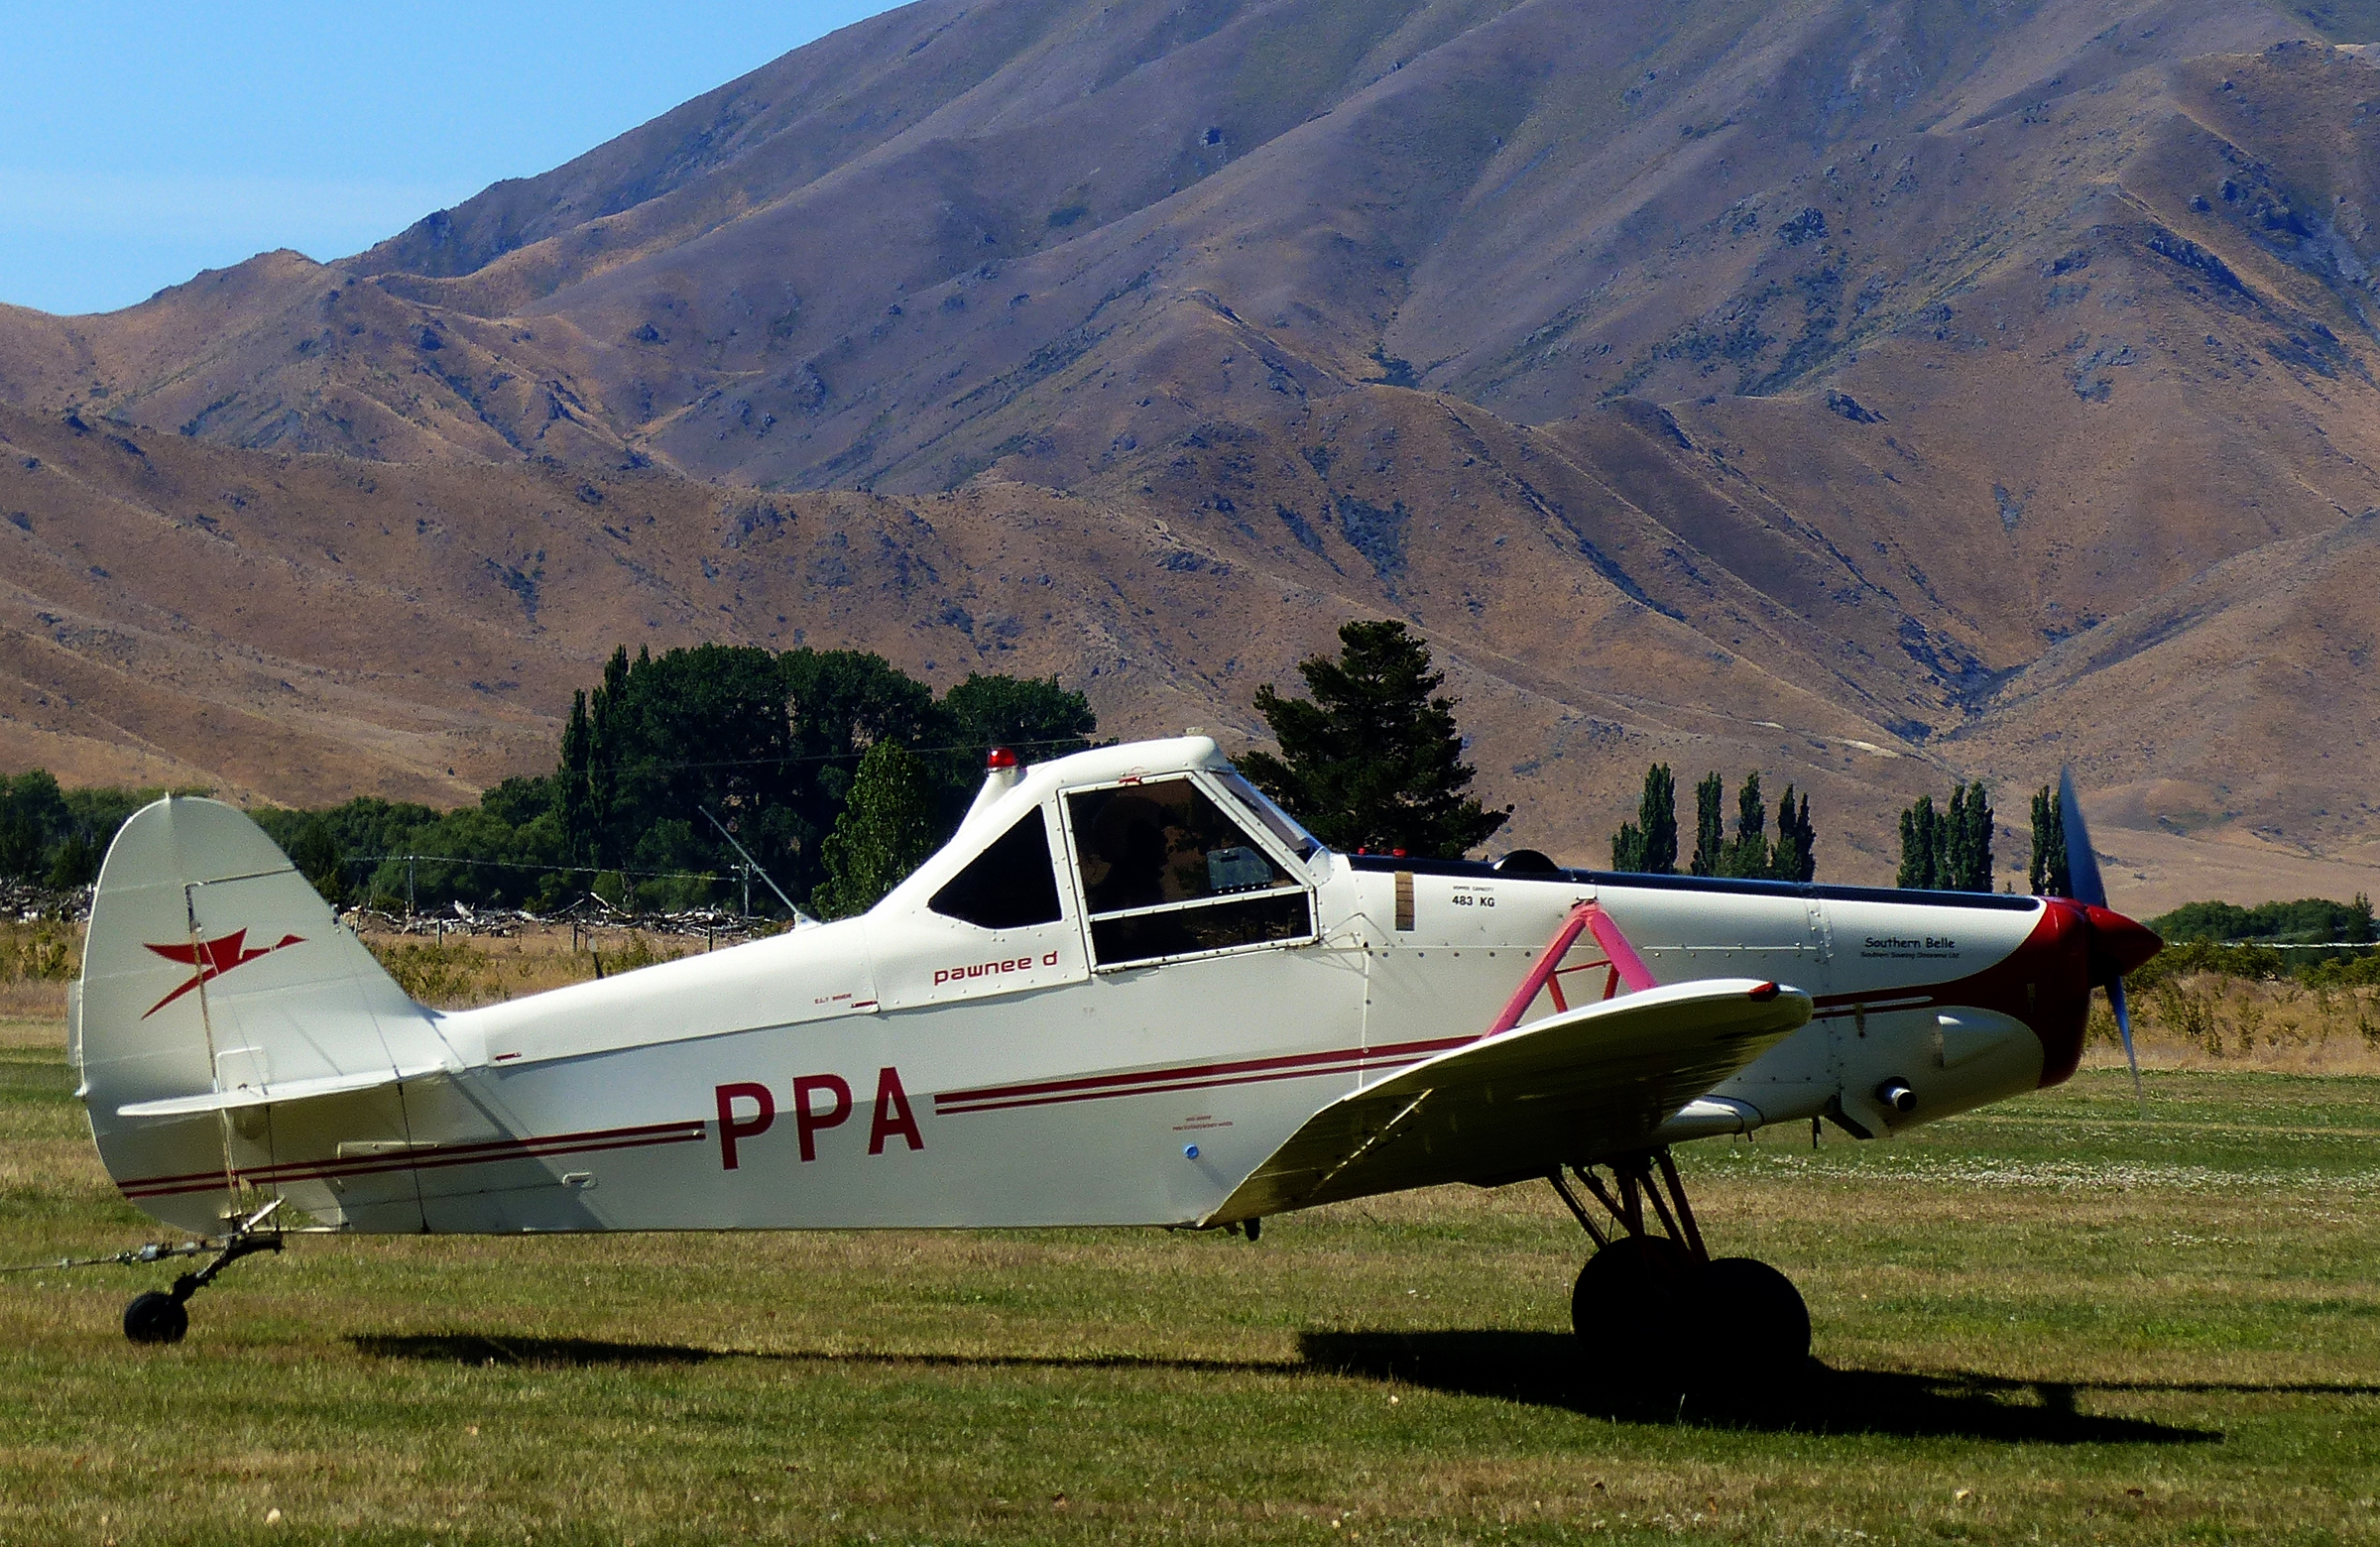
wing, airplane, aircraft, vehicle, aviation, flight, lumixfz200, pawneeaircraft, glidingomarama, light aircraft, monoplane, atmosphere of earth, propeller driven aircraft, ultralight aviation